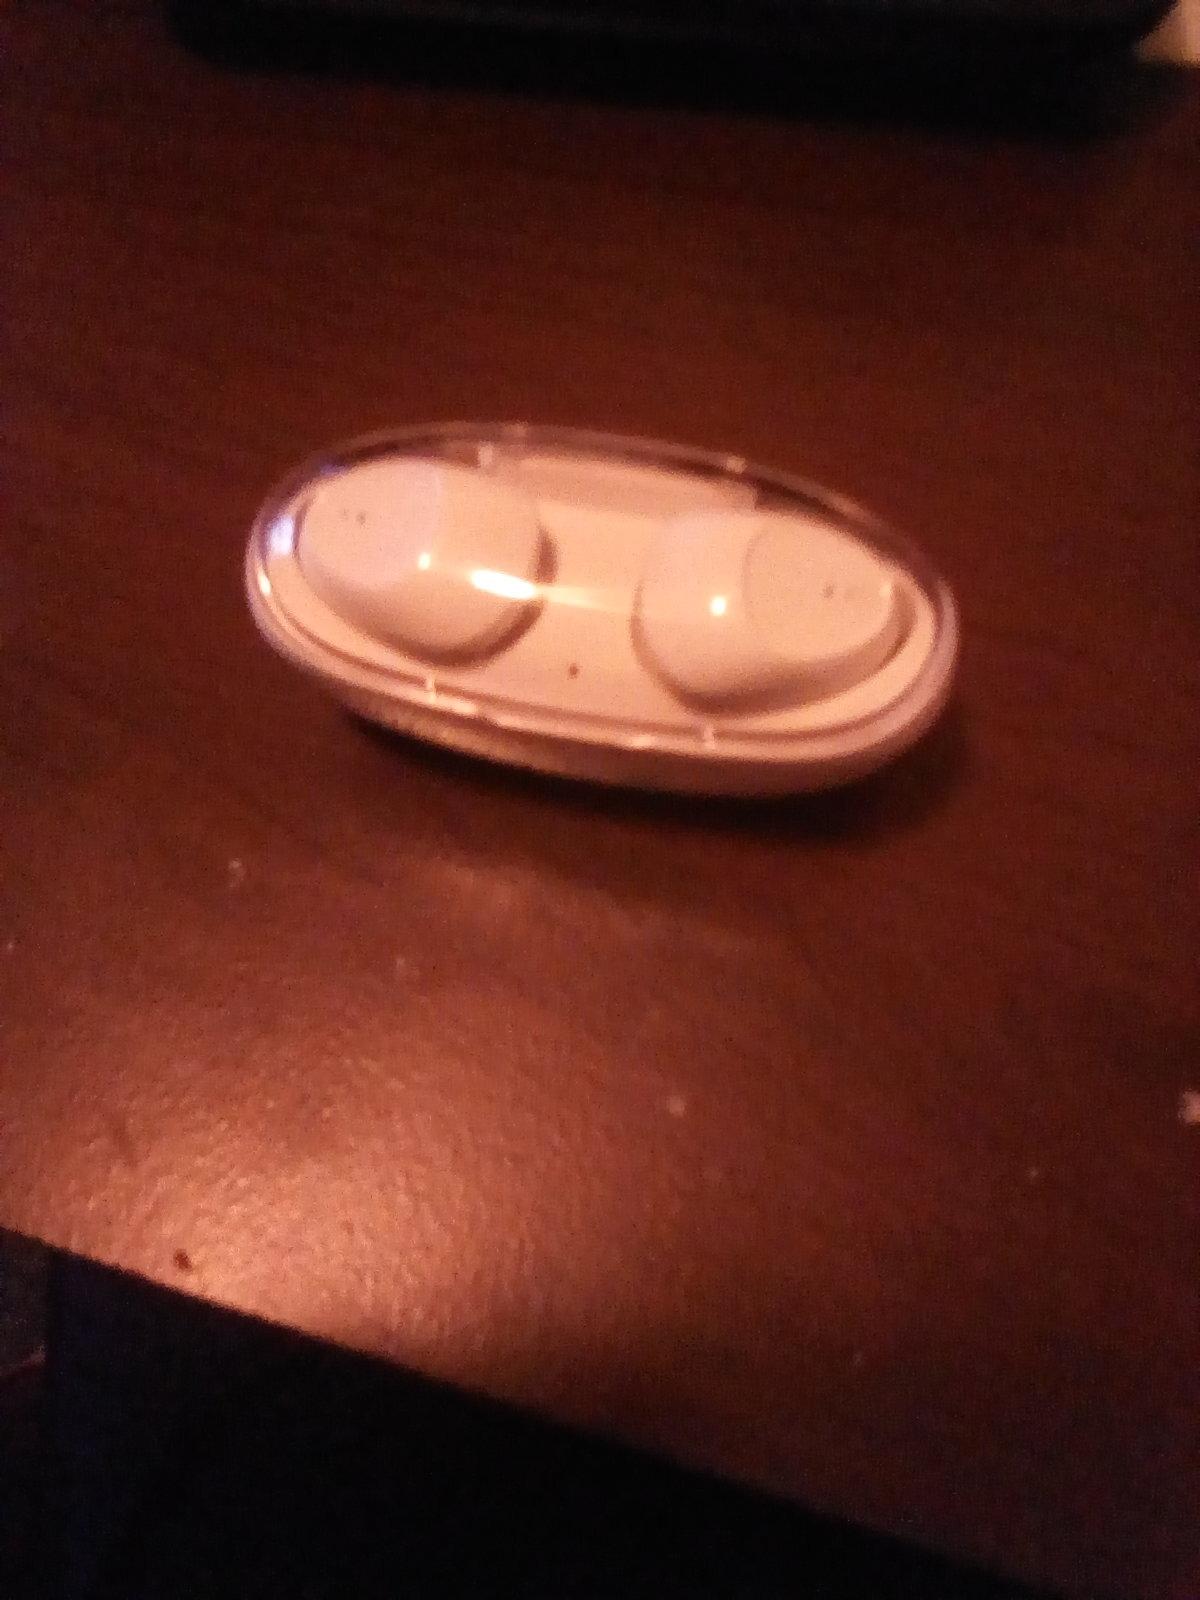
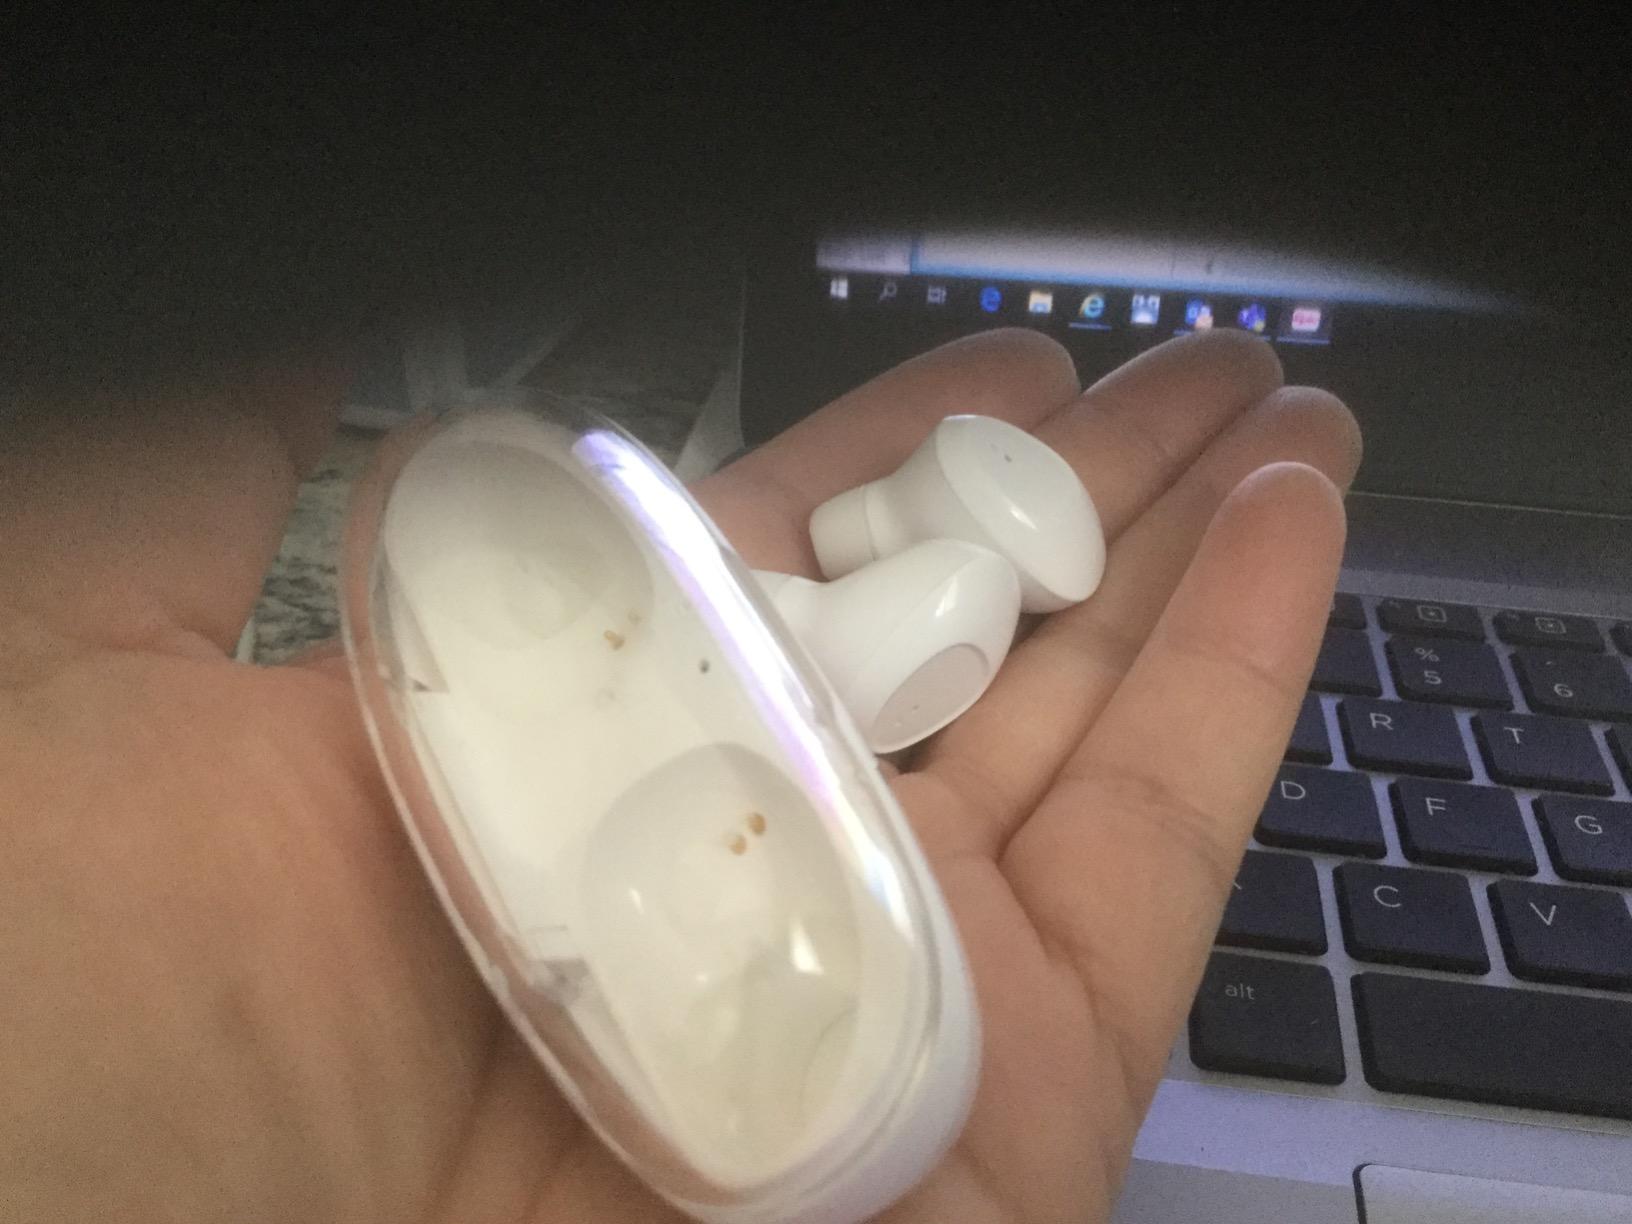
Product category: earbuds
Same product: yes